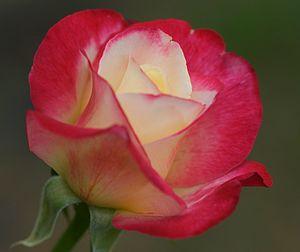
Le prix All-America Rose Selections est un prix annuel qui a été décerné de 1940 à 2013 aux États-Unis dans le domaine de la culture de la rose pour la variété la plus exceptionnelle. Ce prix était considéré dans ce domaine comme le plus prestigieux des États-Unis. Il a cessé en 2013 pour être remplacé par les American Garden Rose Selections.
L'Angleterre est une nation constitutive du Royaume-Uni. Elle est bordée par l'Écosse au nord et le pays de Galles à l'ouest. Son littoral est entouré par la mer du Nord à l'est, la mer d'Irlande au nord-ouest, la mer Celtique au sud-ouest, et la Manche au sud qui la sépare de l'Europe continentale. Son territoire couvre la majorité du centre et du sud de l'île de Grande-Bretagne, et il inclut également une centaine de petites îles. Sa capitale est Londres qui est la première aire urbaine du Royaume-Uni et, selon les critères retenus, d'Europe de l'Ouest. L'Angleterre est la nation la plus peuplée du Royaume-Uni avec 53 millions d'habitants en 2011, ce qui représente 84 % de la population britannique, et est la plus grande avec une superficie de 131 760 km². Le nom d'« Angleterre » est fréquemment mais faussement employé, par synecdoque, pour désigner le Royaume-Uni dans son ensemble.
'Double Delight' est un cultivar de rosier hybride de thé obtenu aux États-Unis en 1976 chez Swim & Ellis à partir de croisement de 'Granada' et de 'Garden Party' et commercialisé dès 1978.